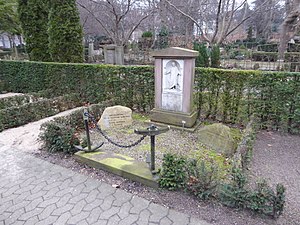
Frits Hammer Kjølsen
Frits Hammer Kjølsens grav på Holmens Kirkegård.
Frits Aage Hammer Kjølsen var en dansk kontreadmiral, militærattaché og forfatter, der op til invasionen af Danmark i 1940 advarede regeringen om et angreb fra tysk side.